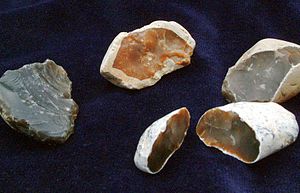
Geologi / Processer / Ydre processer / Diagenese / Flint
Flintstykker.
Geologi er en geovidenskab, der som emne har den faste jordklode med dens bjergarter og jordarter og disses sammensætning, dannelse og omdannelse gennem tiden. Geologi beskæftiger sig med jordklodens materialer, med de processer som danner materialerne og med de lange tidsrum, gennem hvilke processerne virker. Indenfor geologien studeres også solsystemets klippeplaneter og måner, fx Mars og Månen. Den geologiske videnskab overlapper de andre geovidenskaber, fx hydrologi, geofysik og meteorologi, samt biologi, gennem underdisciplinen palæontologi, studiet af fortidens dyr og planter.